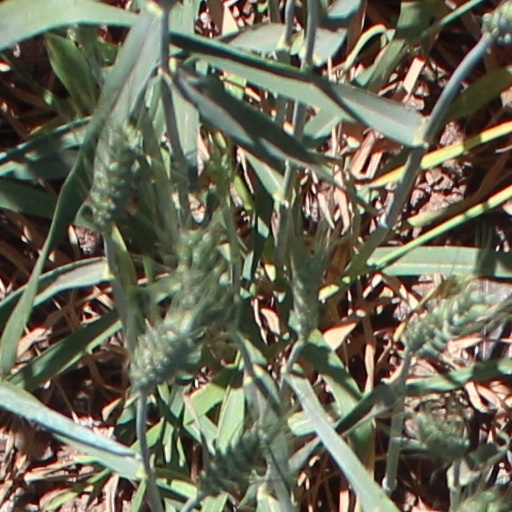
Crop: wheat